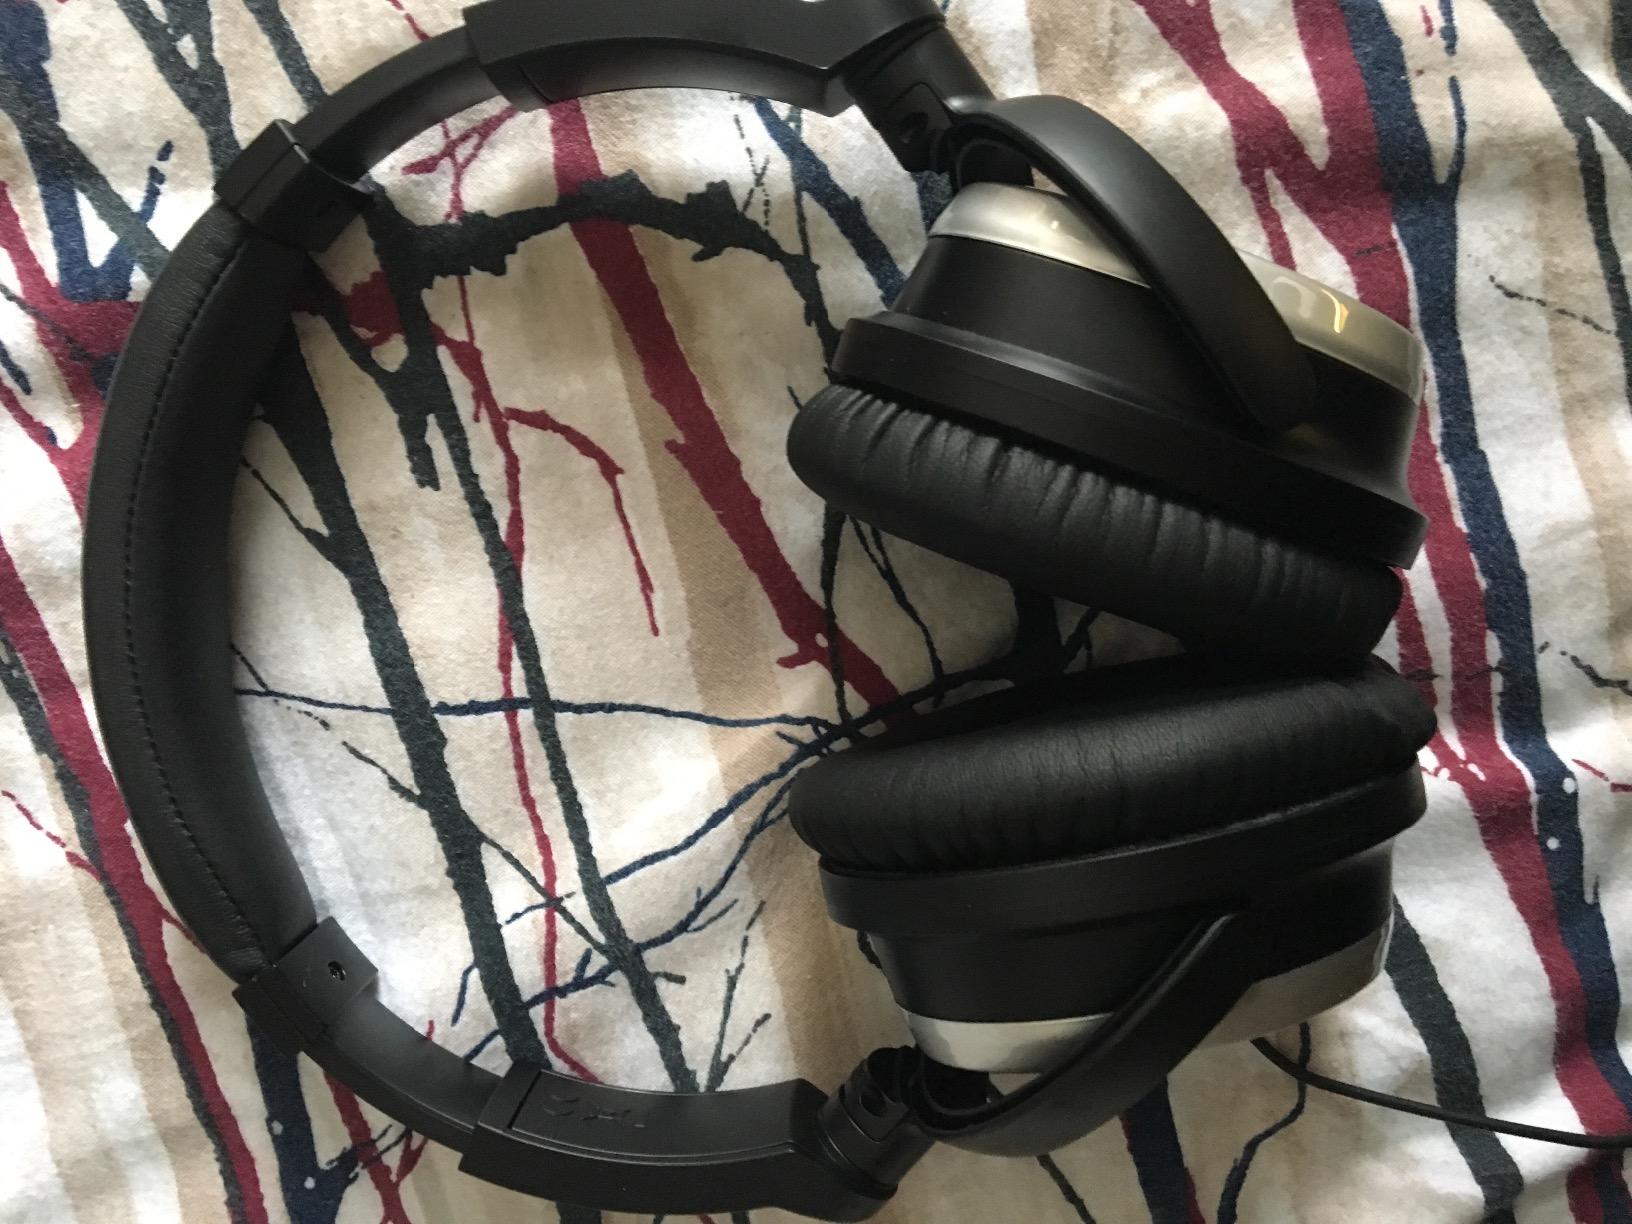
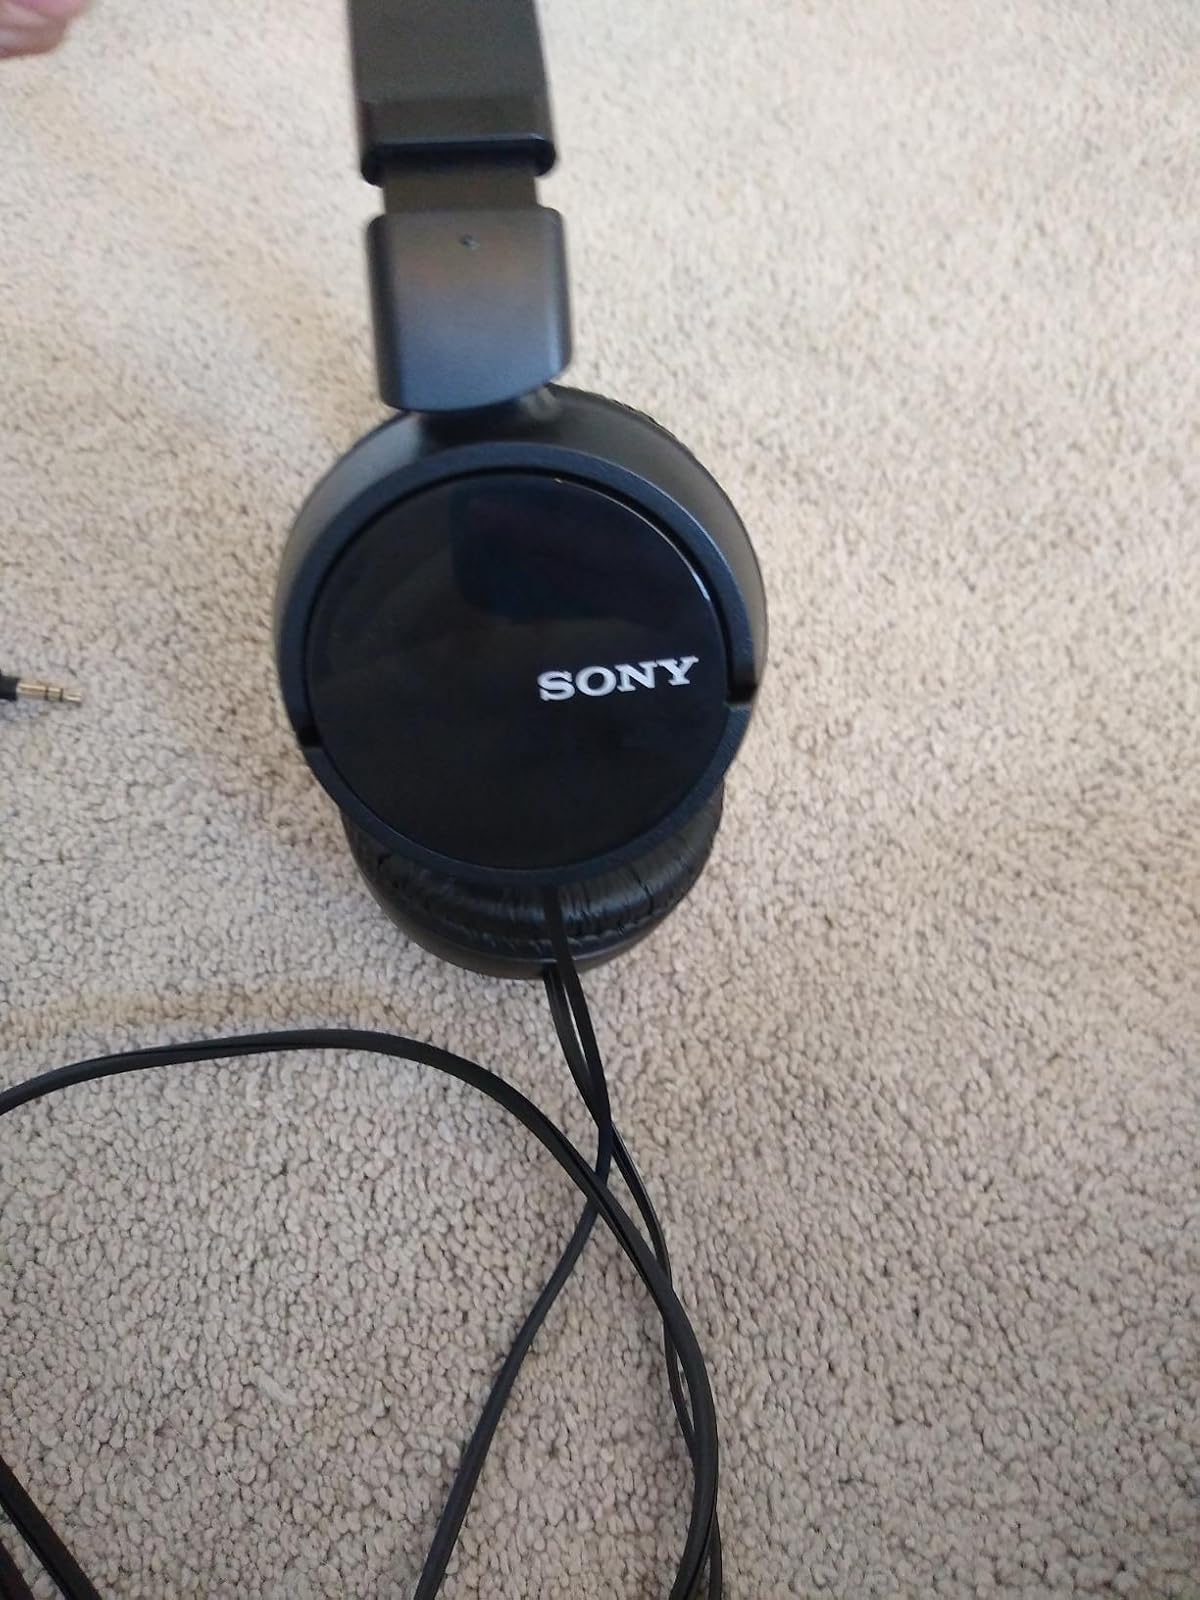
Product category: headphones
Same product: no